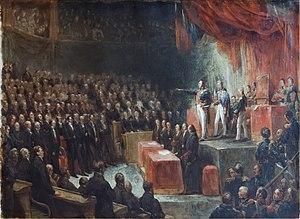
Accompagné de deux de ses fils, le nouveau roi «
La lieutenance générale de Louis-Philippe d’Orléans est une période de l’histoire de France se déroulant du 31 juillet au 9 août 1830. Le duc d’Orléans exerce alors le pouvoir avec le titre de « Lieutenant général du royaume. »
Louis-Philippe Iᵉʳ, né le 6 octobre 1773 à Paris en France et mort le 26 août 1850 à Claremont au Royaume-Uni, est le dernier roi français. Il règne de 1830 à 1848 sur la France, avec le titre de « roi des Français ». Bien moins traditionaliste que ses prédécesseurs, il incarna un tournant majeur dans la conception et l'image de la royauté en France.